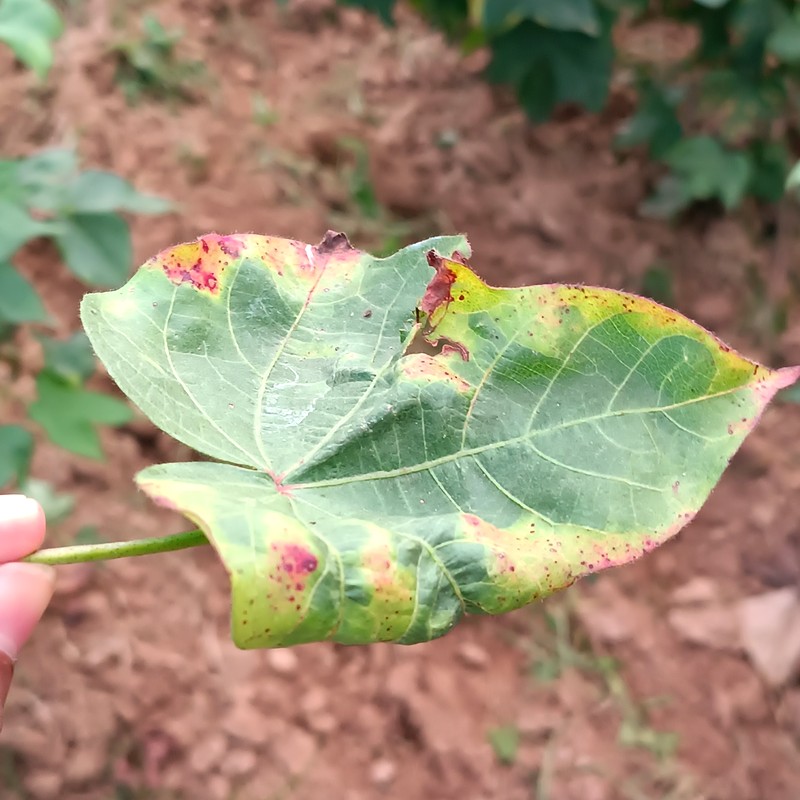
Label: Leaf Redding